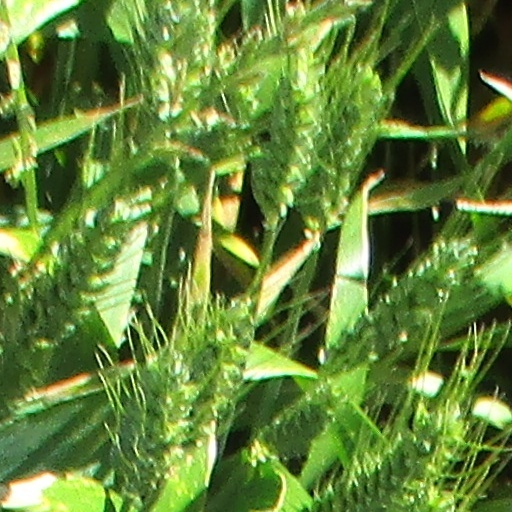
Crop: wheat